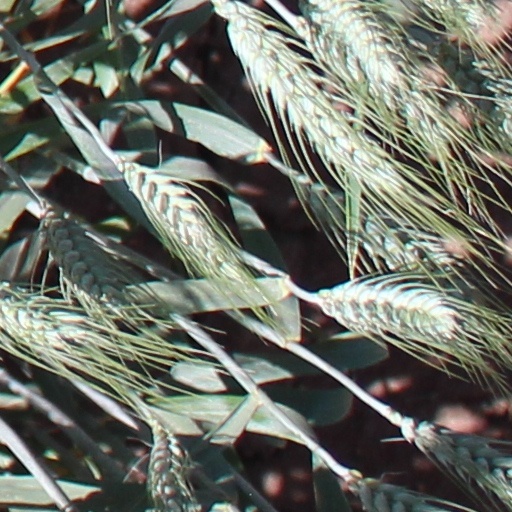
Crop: wheat